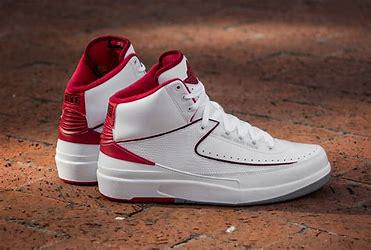
Brand: Jordan
Model: 2 Retro